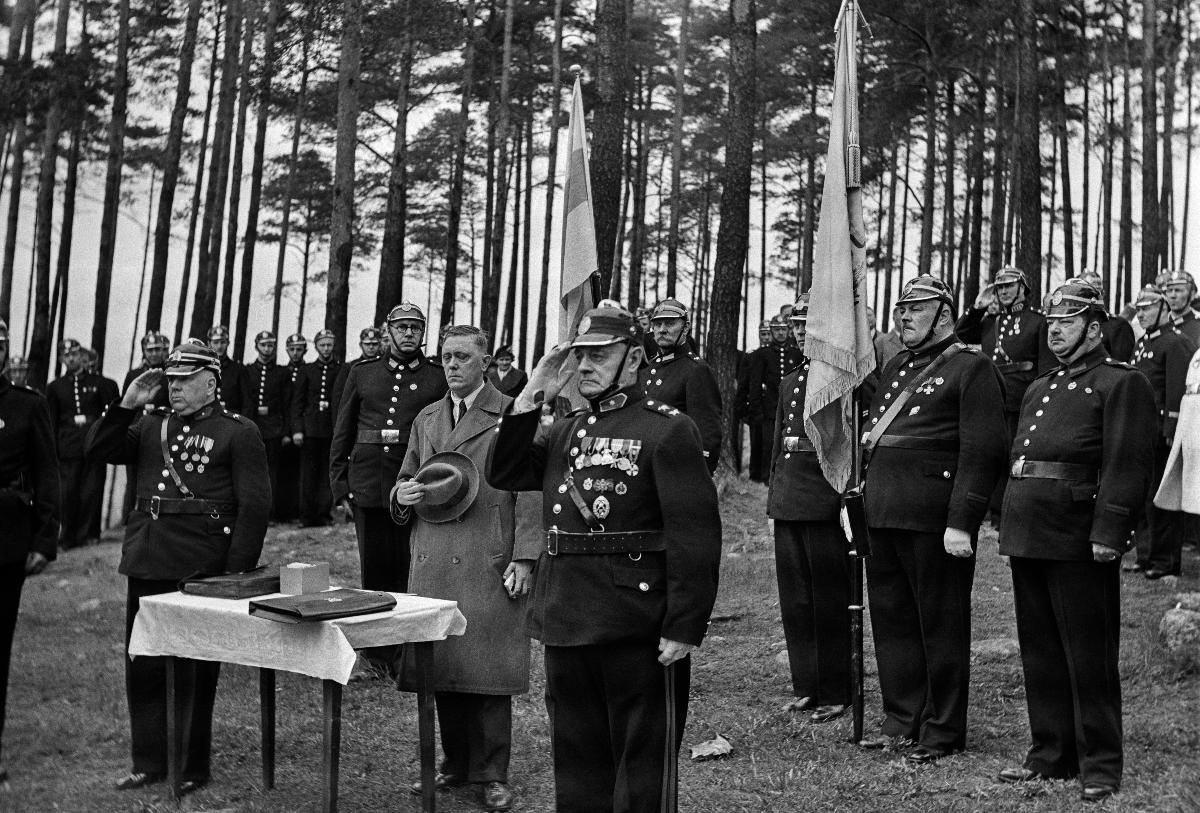
Vapaapalokunnan paraati
F.B.K:s parad; Parade of Voluntary fire brigade
sisällön kuvaus: Vapaapalokunta F.B.K. Mäntymäellä Helsingissä 27.5.1938. Johtaja Albert Kosk valittiin uudelleen palokunnan päälliköksi. content description: Parade of Voluntary fire brigade F.B.K. on Mäntymäki in Helsinki 27.5.1938. Director Albert Kosk was re-elected as Chief of the brigade. innehållsbeskrivning: Frivilliga brandkåren F.B.K på Tallbacken i Helsingfors 27.5.1938. Direktör Albert Kosk återvaldes till chef för kåren.
Kuvaaja: Sundström, Hugo, kuvaaja
Vuosi: 1938
Paikka: Suomi, Uusimaa, Helsinki
Aiheet: Kosk, Albert; HBL; palokunnat; vapaapalokunnat; paraatit; fire services; volunteer fire departments; parades; firefighters; fire departments; voluntary fire brigades; brandkårer; frivilliga brandkårer; parader; brandkårar; frivilliga brandkåren